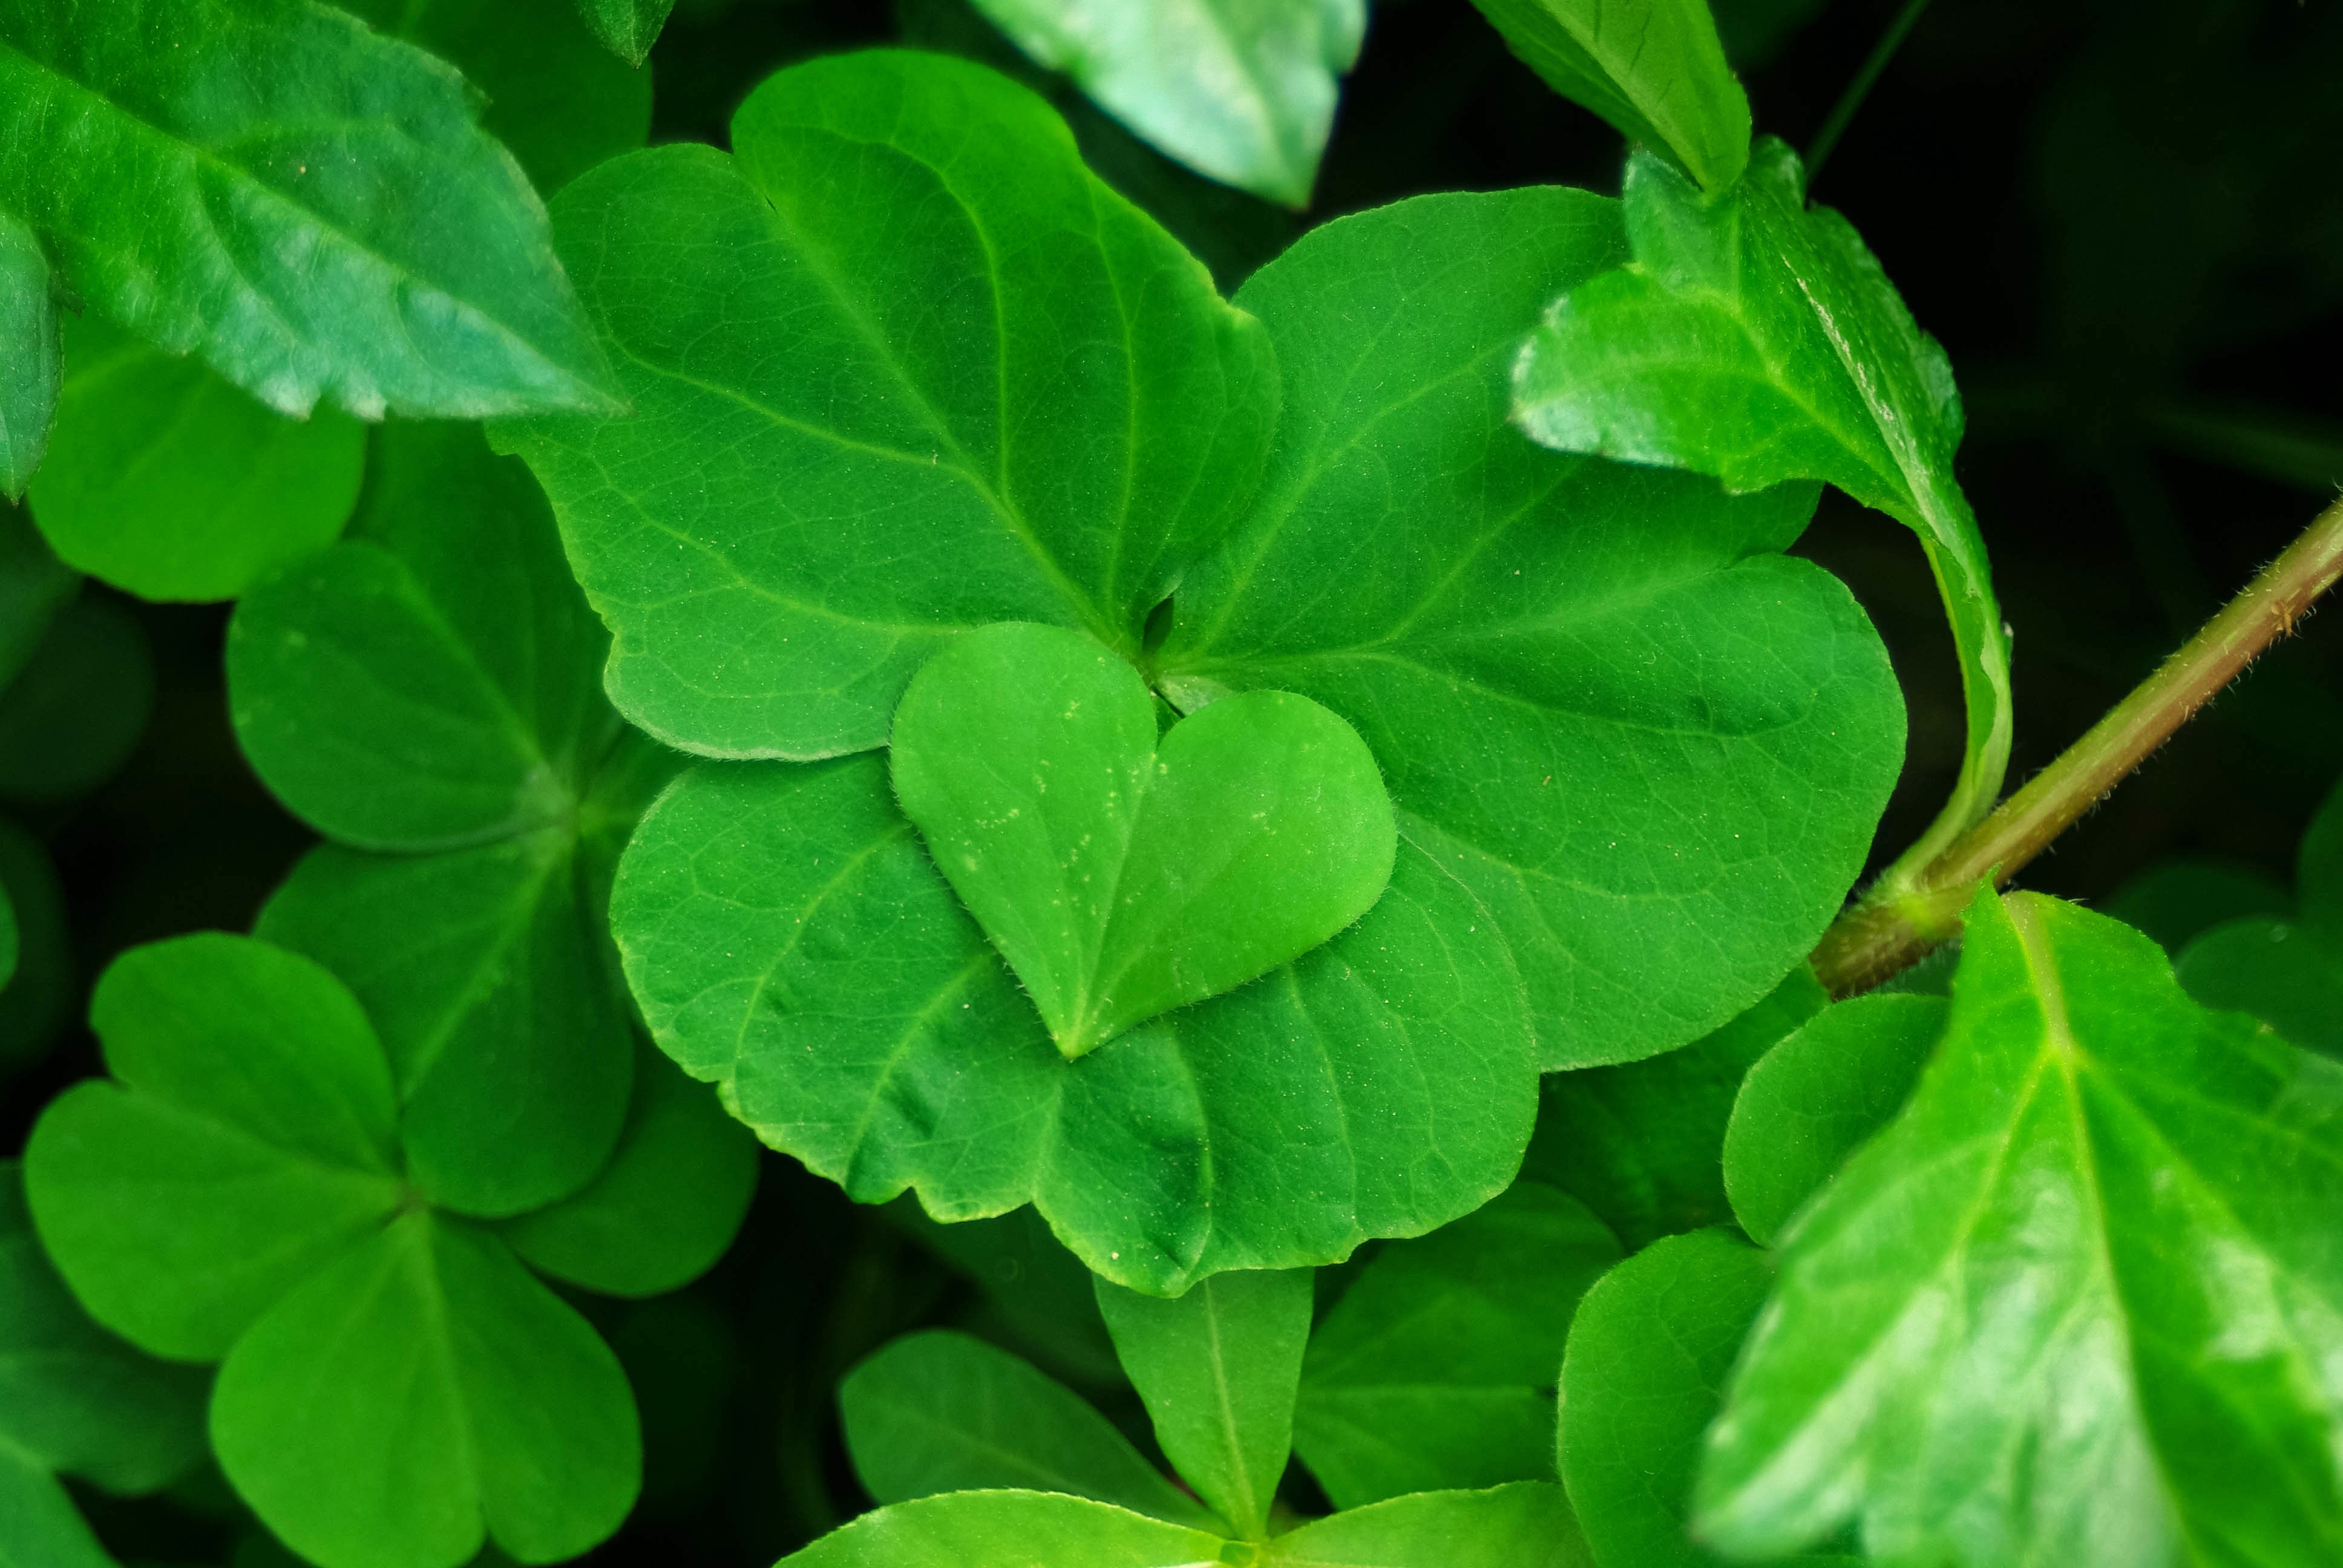
plant, leaf, flower, heart, green, herb, produce, botany, clover, flowering plant, four leaf clover, annual plant, land plant, apiales, centella, trifolieae